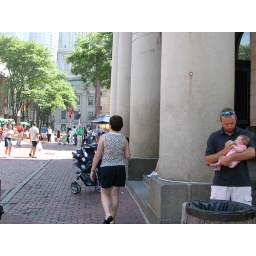
Gram (who is walking away in the black and white) just dropped off the bottle to dad...